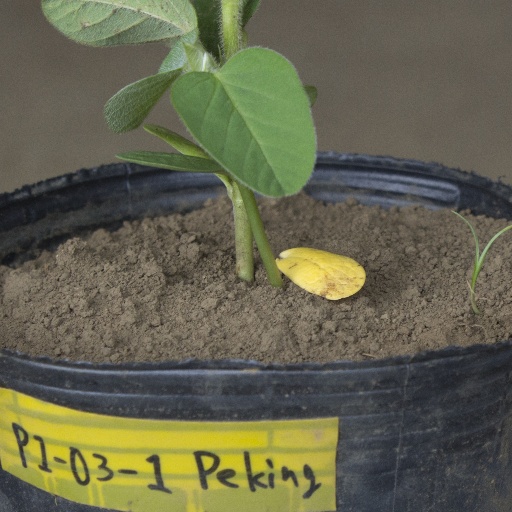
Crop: soybean